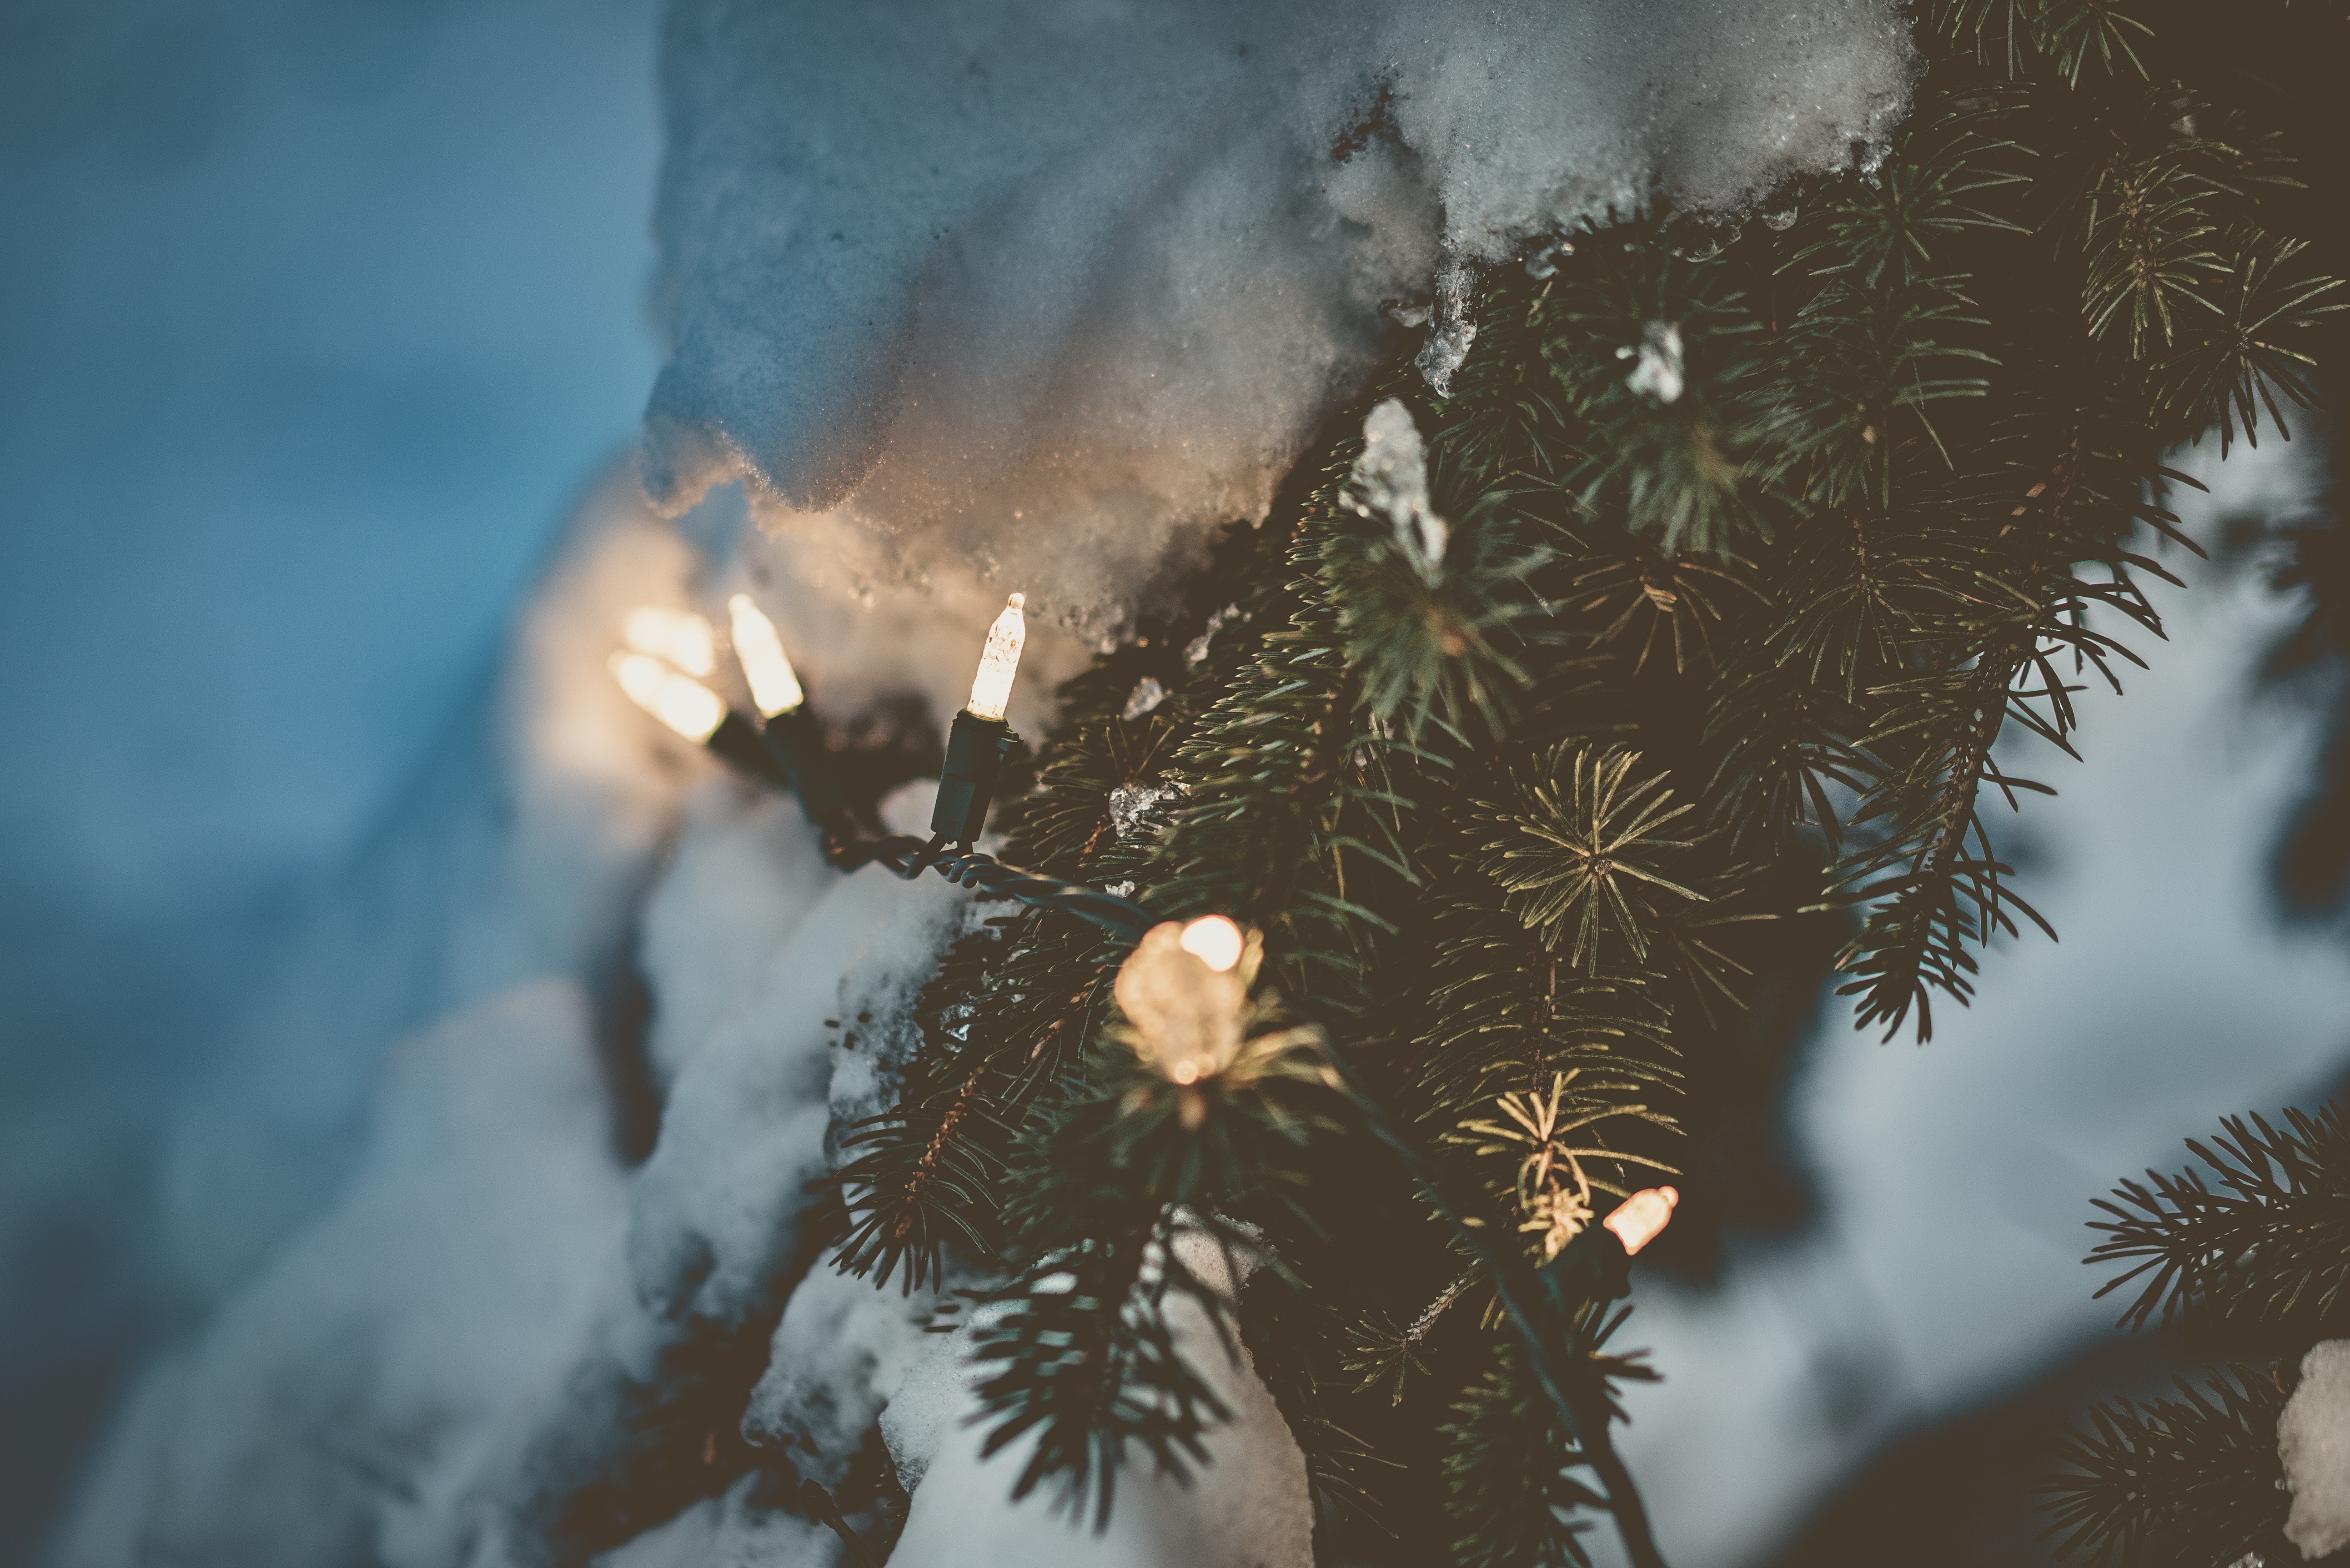
tree, branch, snow, winter, sunlight, frost, ice, weather, season, freezing, macro photography, woody plant